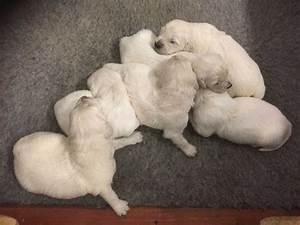
dog